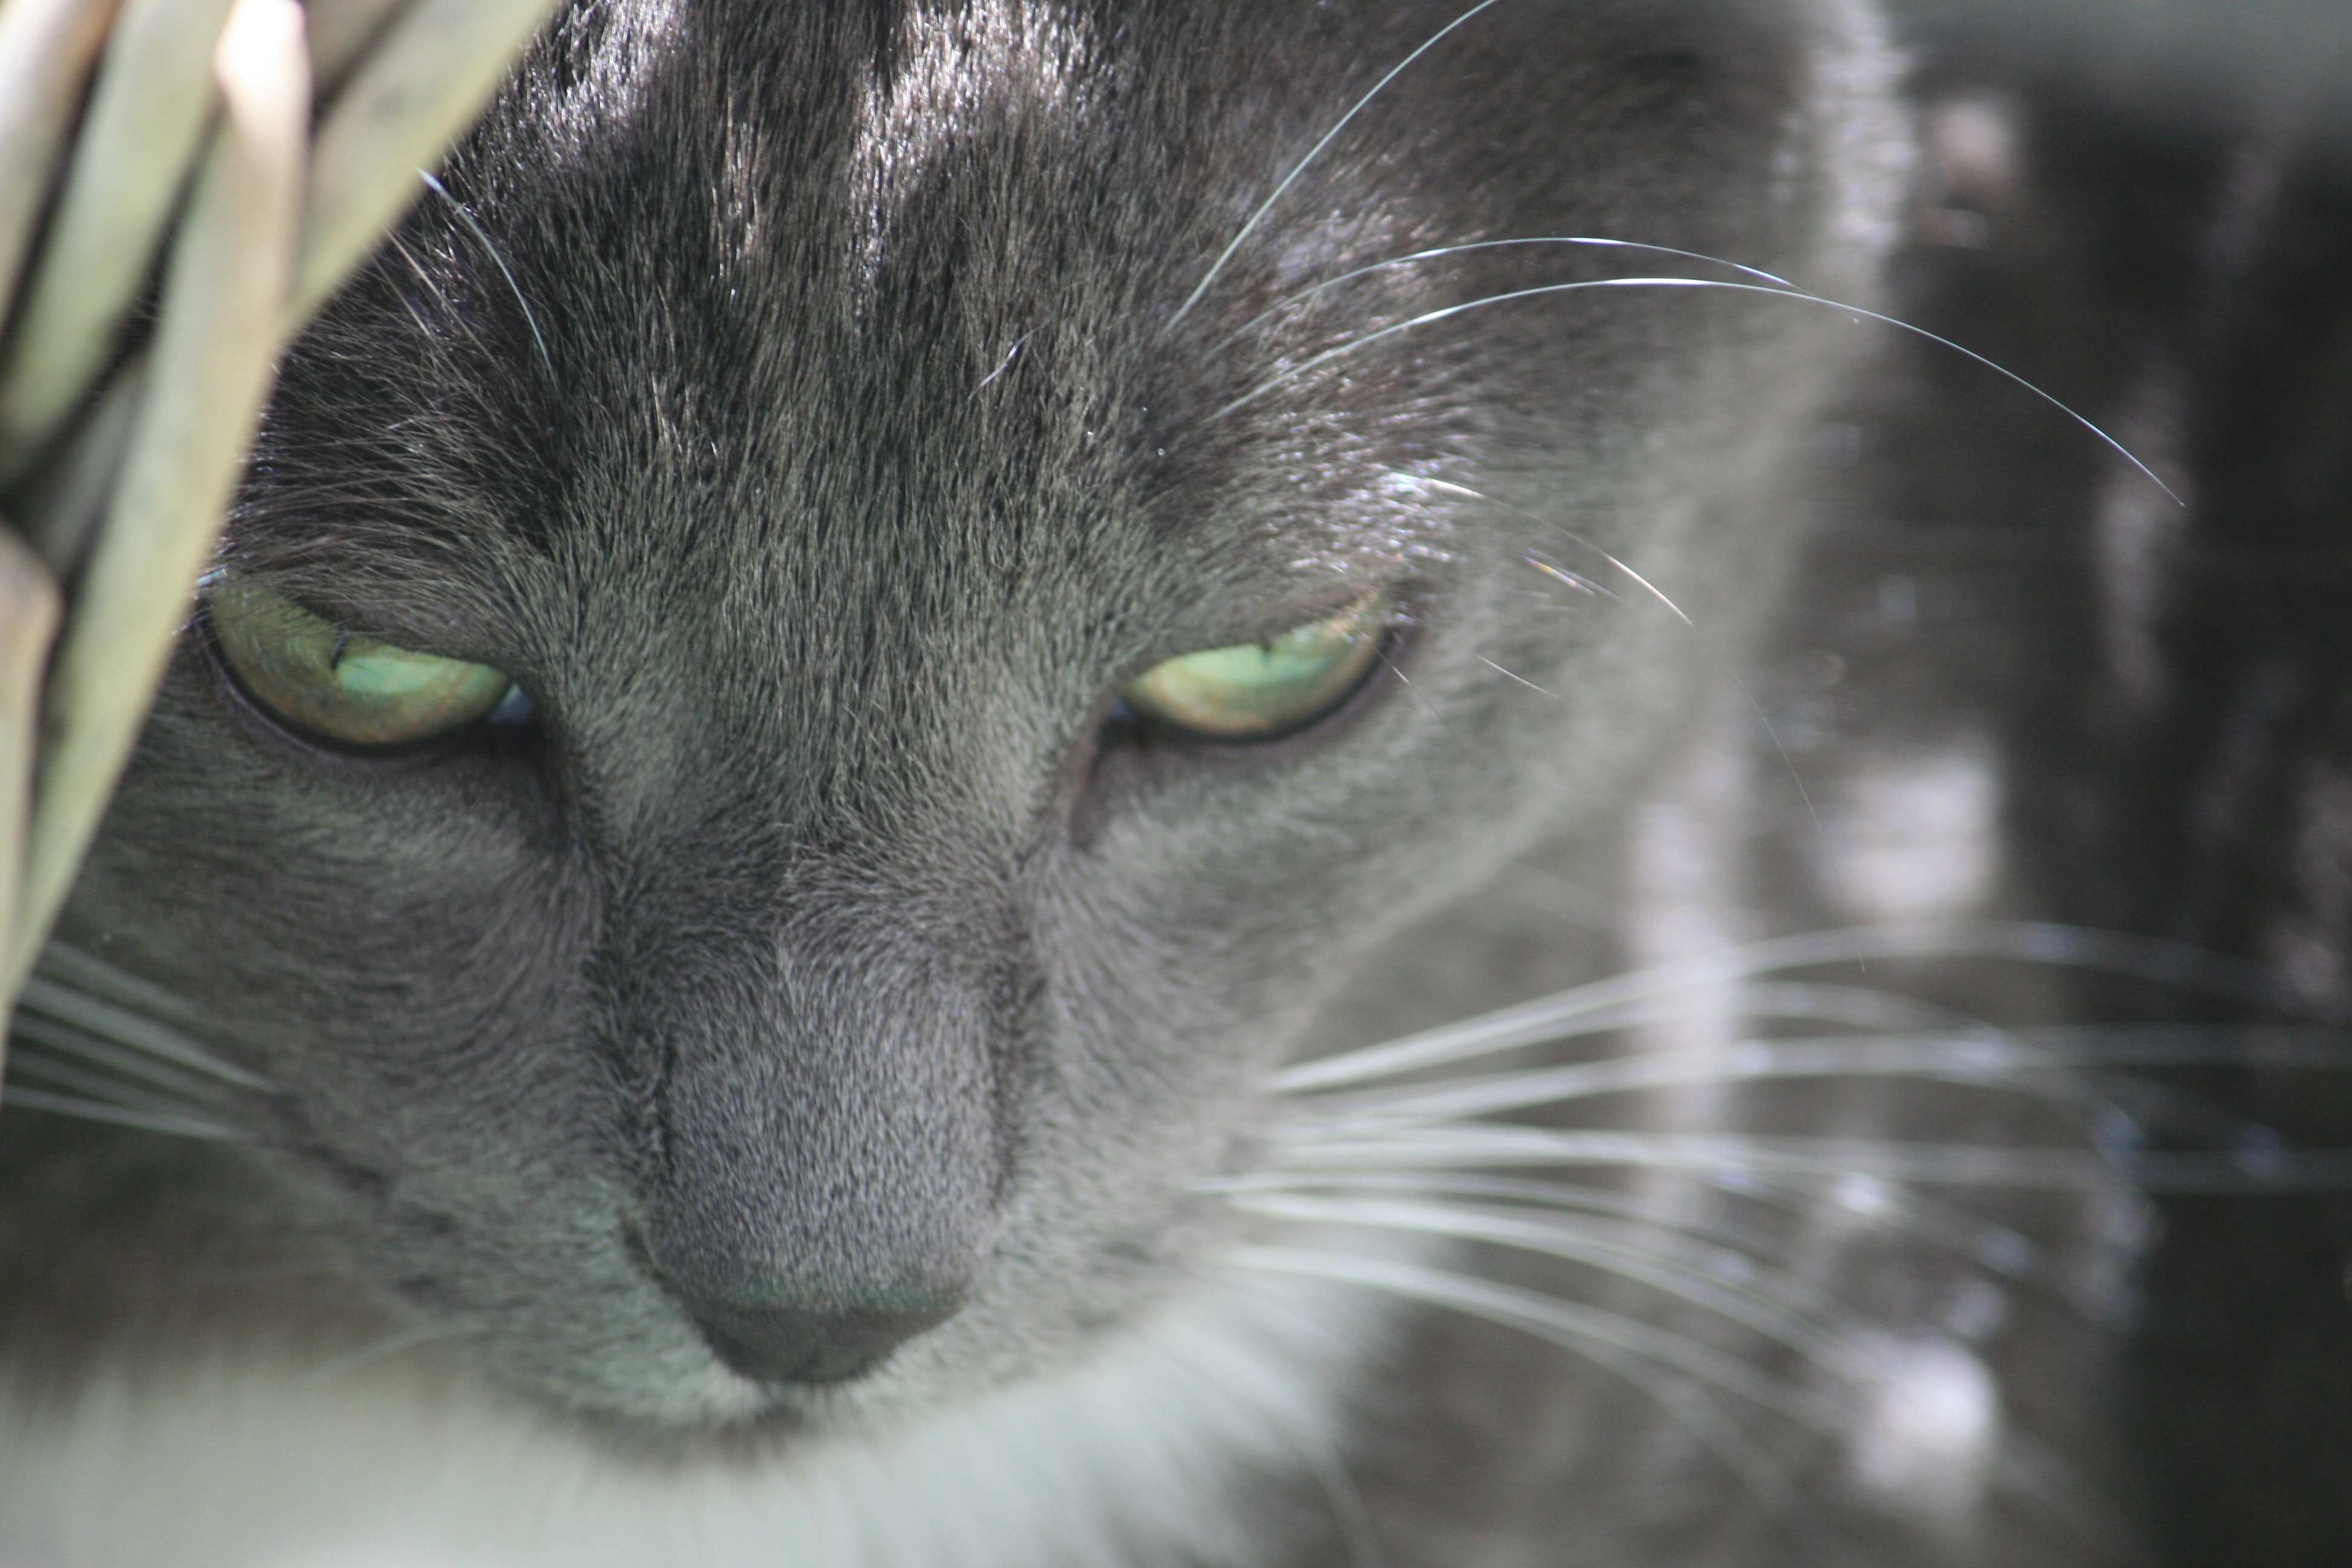
cat, mammal, close, fauna, close up, nose, eyes, whiskers, grey, eye, vertebrate, cat face, russian blue, small to medium sized cats, cat like mammal, domestic short haired cat